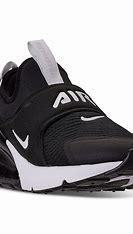
Brand: Nike
Model: Air Max 270 Extreme